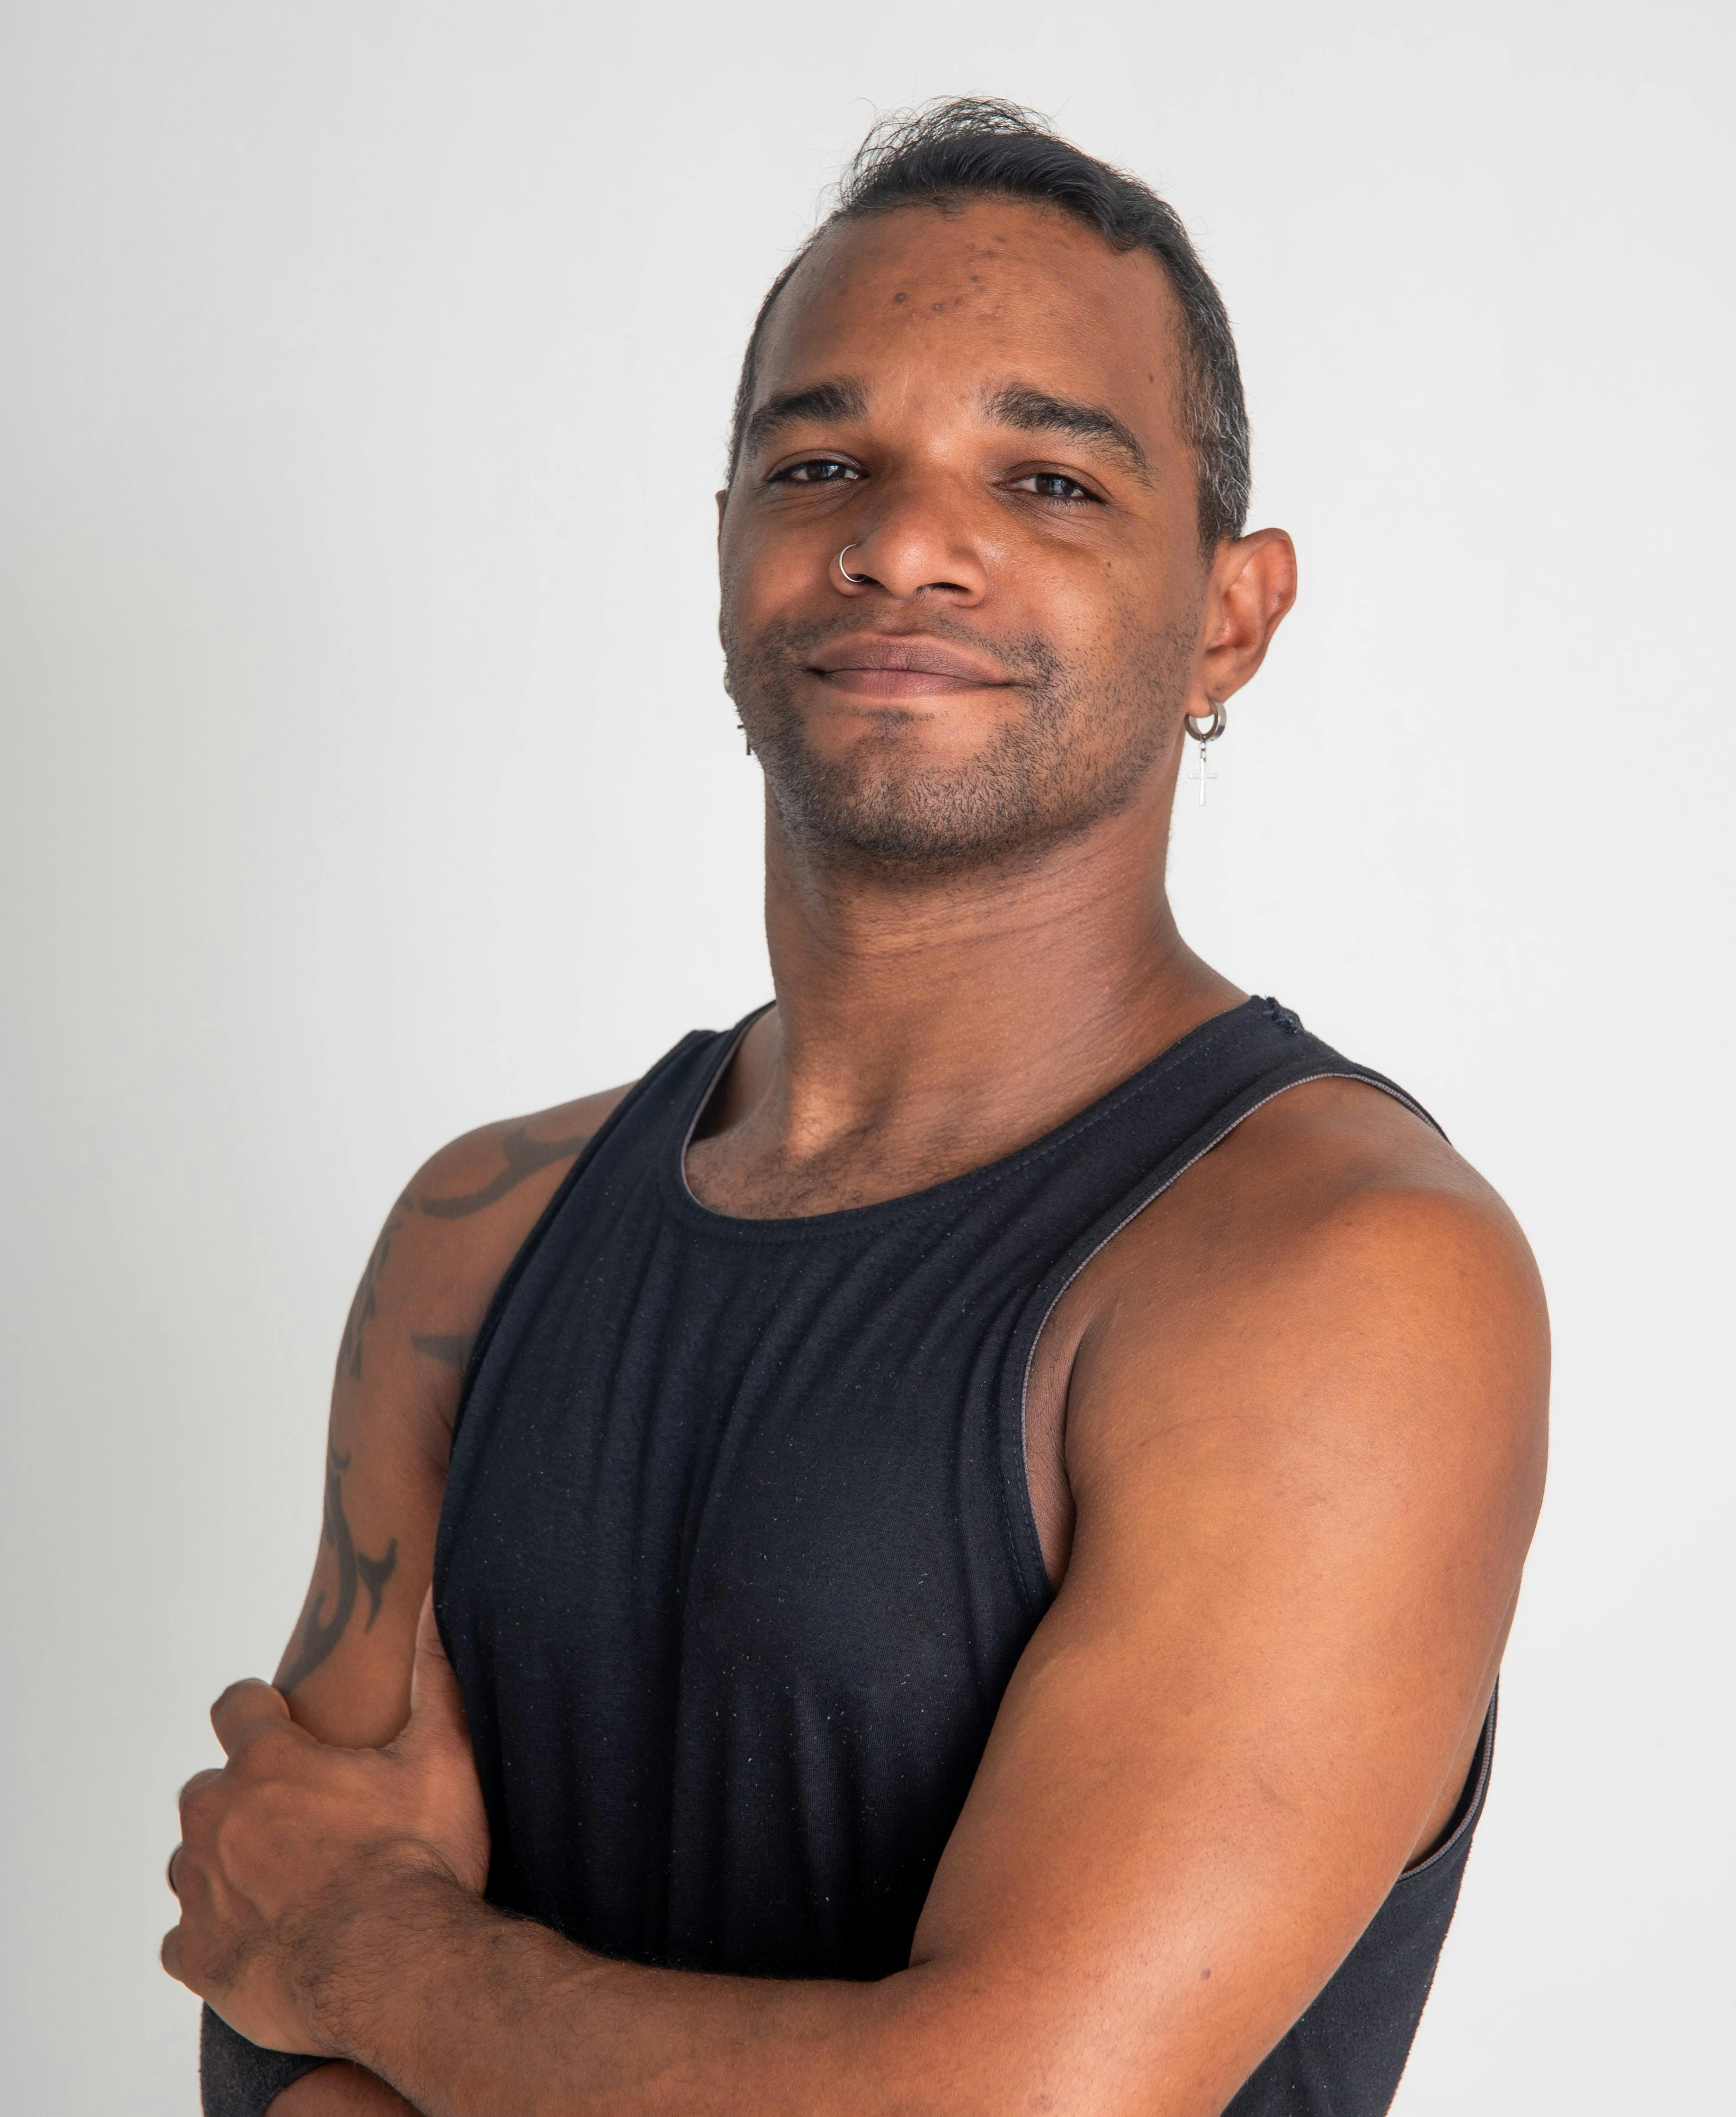
Gender: men